Wootz steel

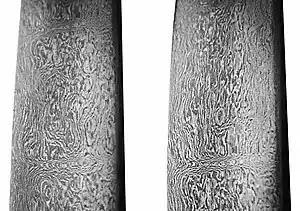
Crucible steels like wootz steel and Damascus steel exhibit unique banding patterns because of the intermixed ferrite and cementite alloys in the steel.

Wootz steel is a crucible steel characterized by a pattern of bands and high carbon content. These bands are formed by sheets of microscopic carbides within a tempered martensite or pearlite matrix in higher-carbon steel, or by ferrite and pearlite banding in lower-carbon steels. It was a pioneering steel alloy developed in southern India in the mid-1st millennium BC and exported globally.